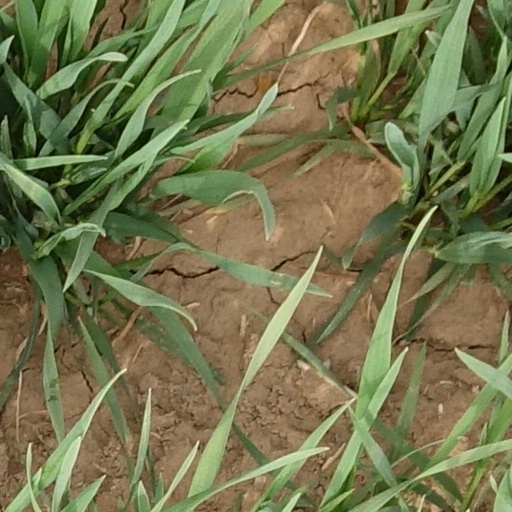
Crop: wheat